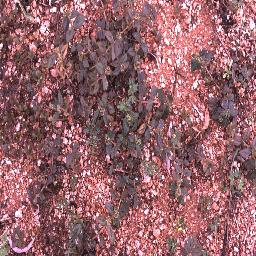
Label: negative